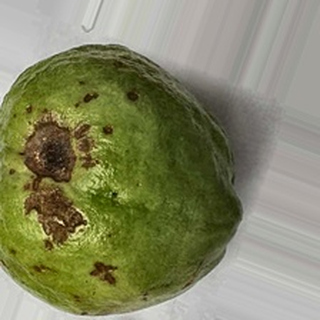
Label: guava_anthracnose